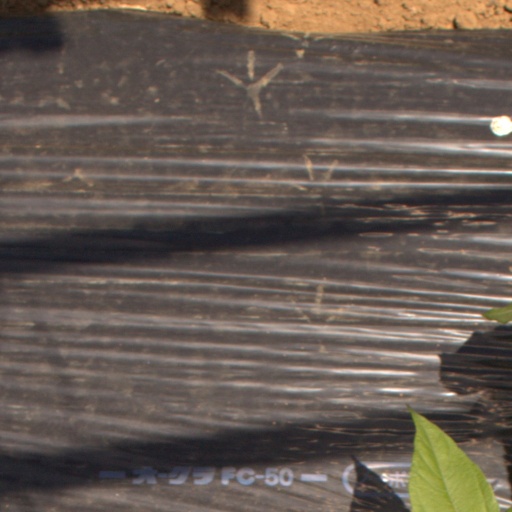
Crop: Jerusalem artichoke